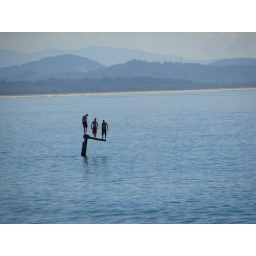
Boys standing on Wreck with mountains in background May 2006